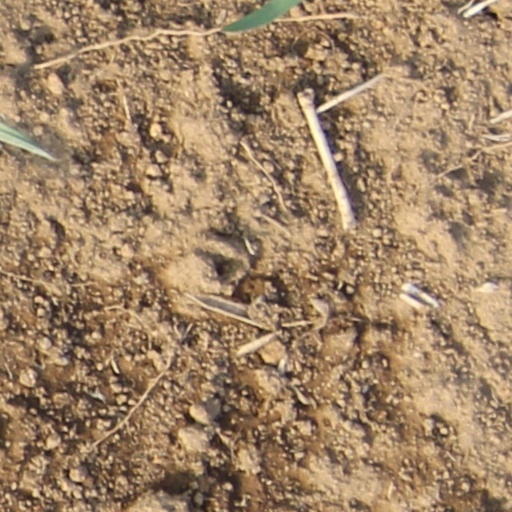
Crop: wheat